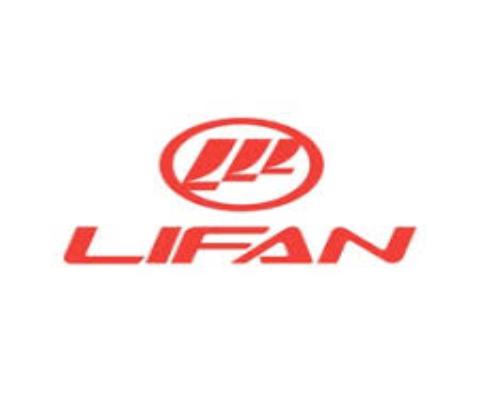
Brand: lifan-1
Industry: Transportation